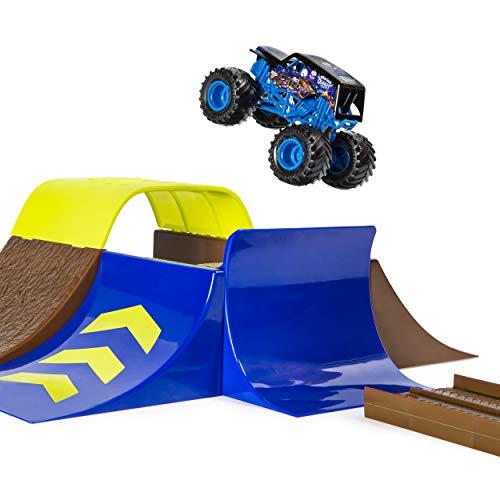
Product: Monster Jam Official Champ Ramp Freestyle Playset Featuring Exclusive Son-uva Digger Monster Truck
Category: Toys & Games | Play Vehicles | Vehicle Playsets
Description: INCLUDES EXCLUSIVE TRUCK: The Monster Jam Champ Ramp Freestyle playset includes an authentic 1:64 scale Son uva Digger monster truck that can’t be found anywhere else, a must have for Monster Jam fans.
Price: $19.99
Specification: ProductDimensions:3x15x12inches|ItemWeight:1.43pounds|ShippingWeight:2.13pounds(Viewshippingratesandpolicies)|ASIN:B07GTKVCYJ|Itemmodelnumber:20103382-6053296|Manufacturerrecommendedage:36months-5years